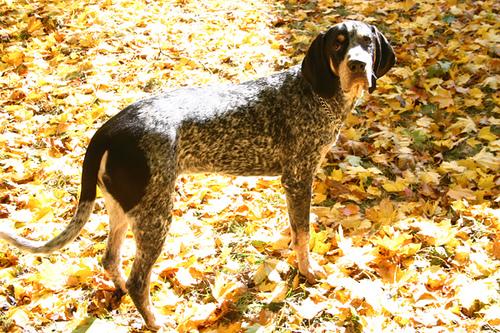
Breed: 217-n000050-bluetick